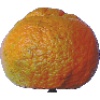
Label: Mandarine 1